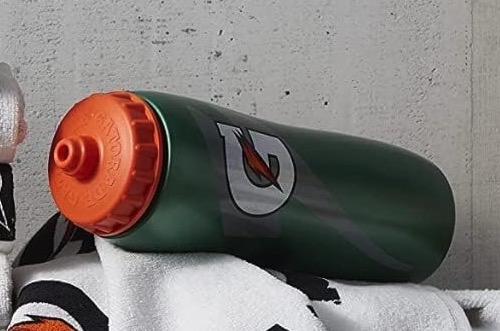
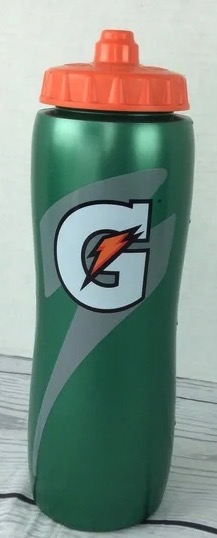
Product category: misc
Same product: yes